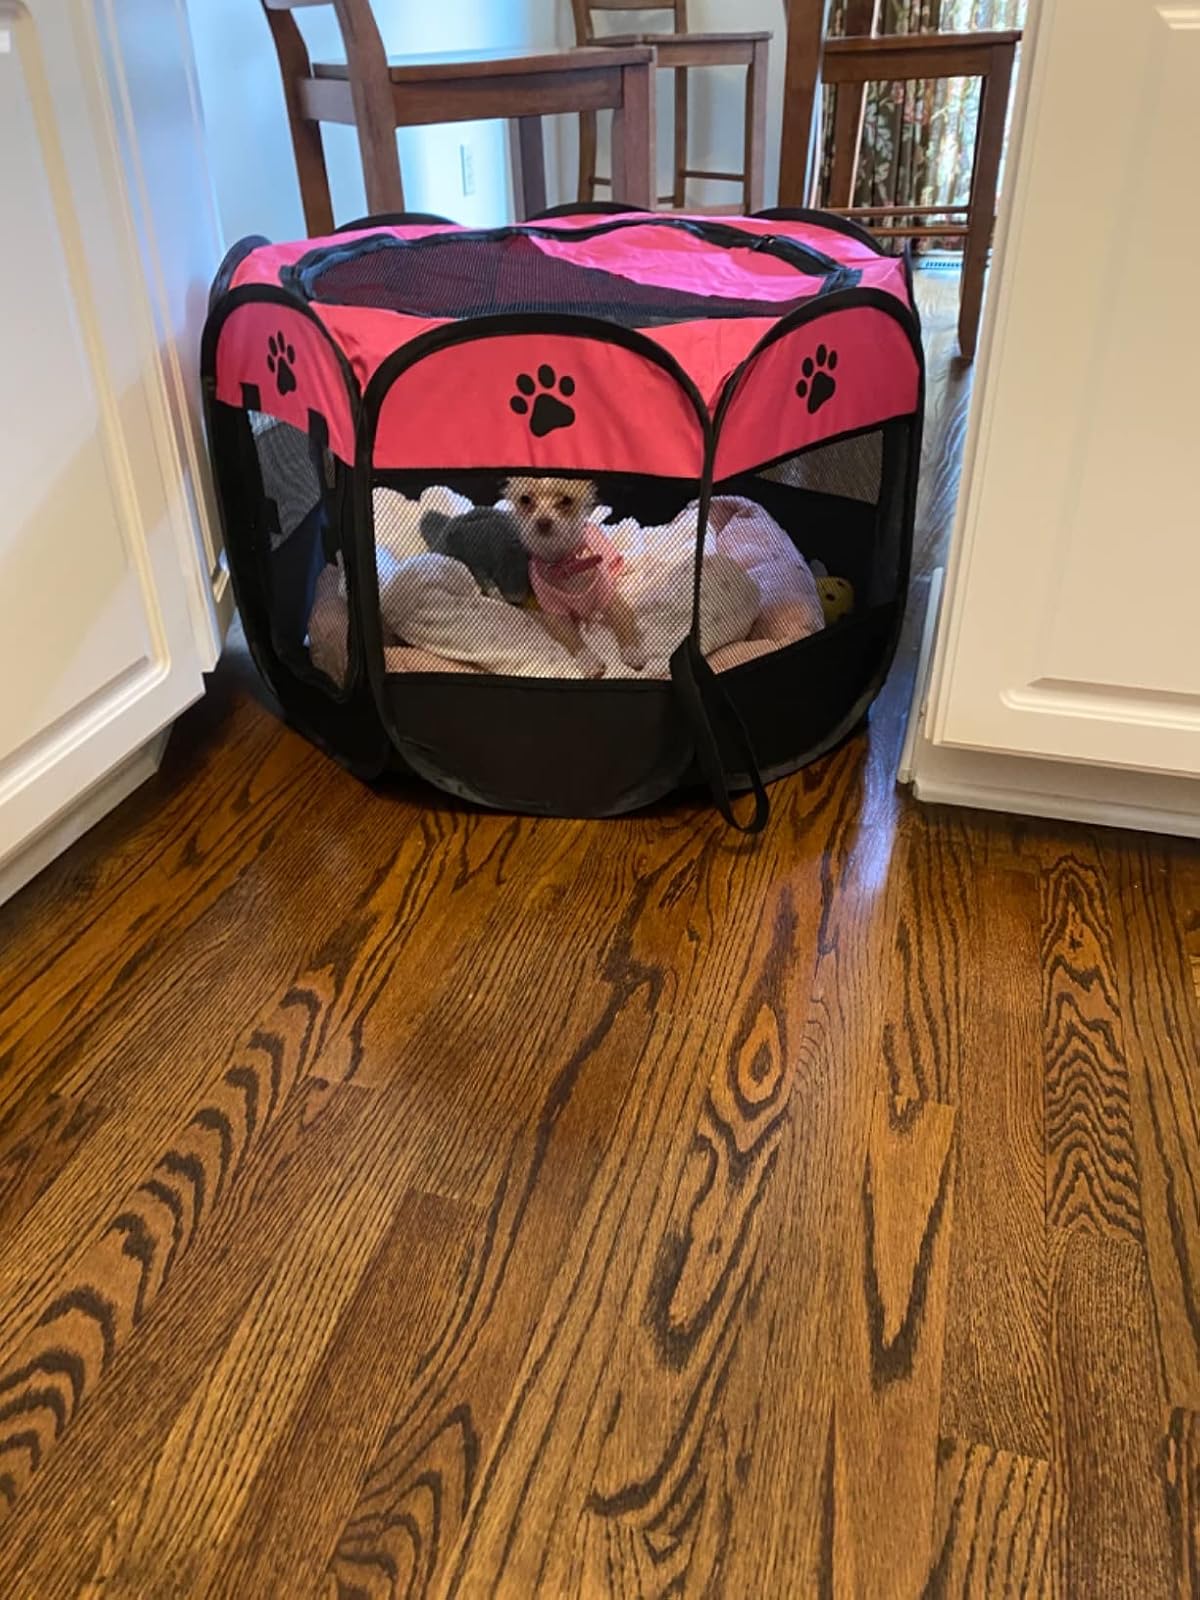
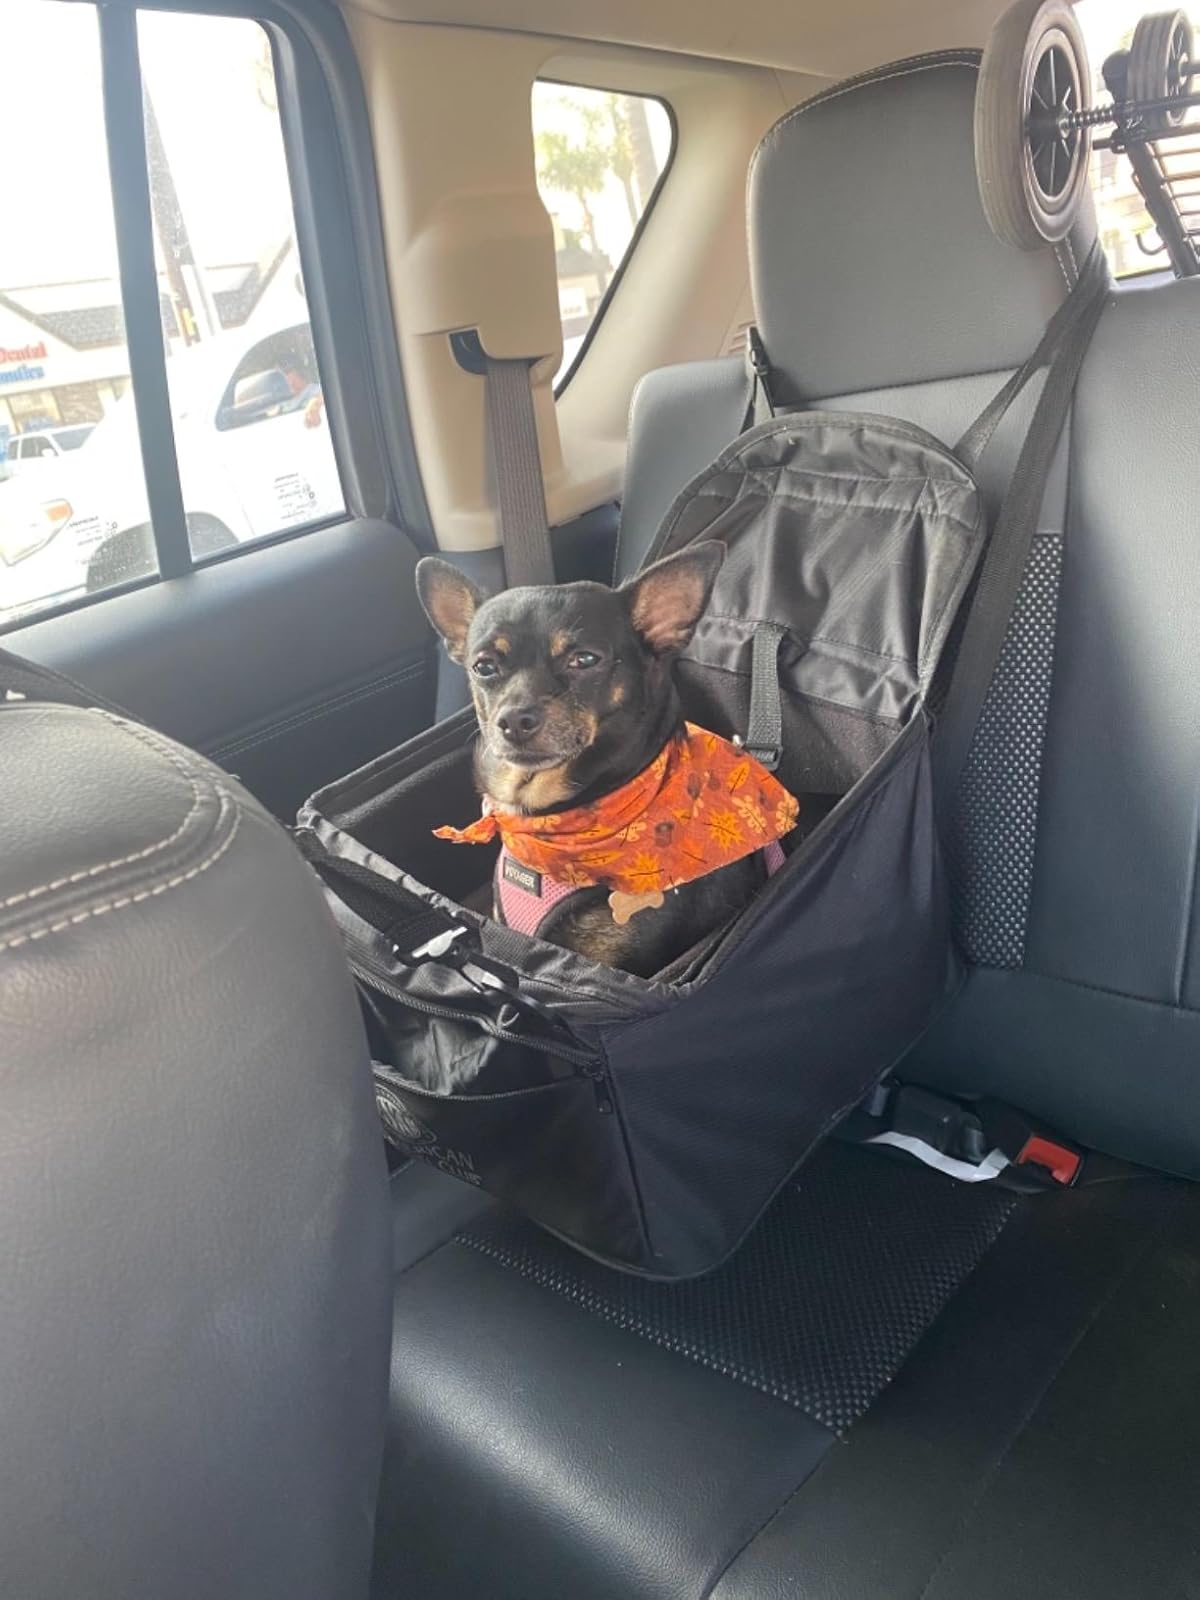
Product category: items_kennel
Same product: no